Brownian motor

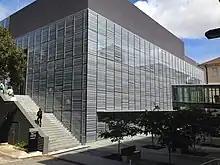
The Sydney Nanoscience Hub, a AU$150 million purpose-built facility for nanoscale research and education.

Additionally, various institutions around the world, such as the University of Sydney Nano Institute, headquartered at the Sydney Nanoscience Hub (SNH), and the Swiss Nanoscience Institute (SNI) at the University of Basel, are examples of the research activity emerging in the field of nanoscience. Brownian motors remain a central concept in both the understanding of natural molecular motors and the construction of useful nanoscale machines that involve directed motion.